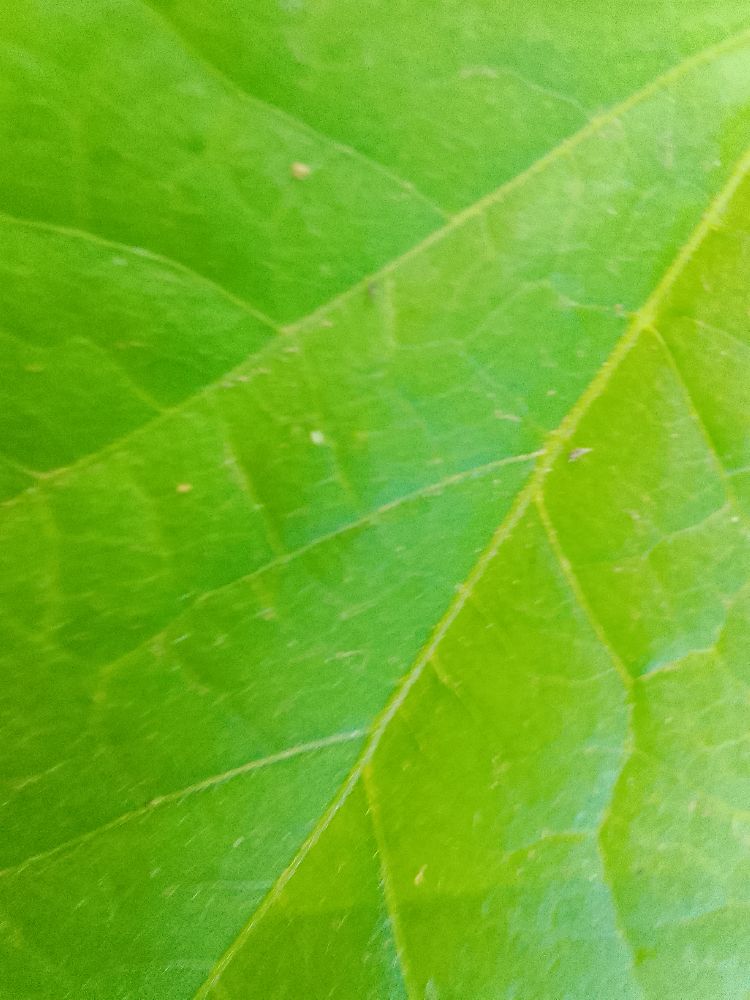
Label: healthy